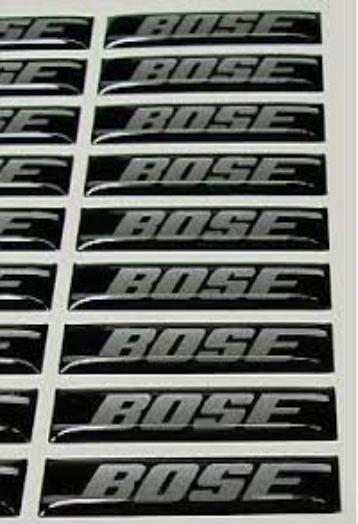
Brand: BOSE
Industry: Clothes